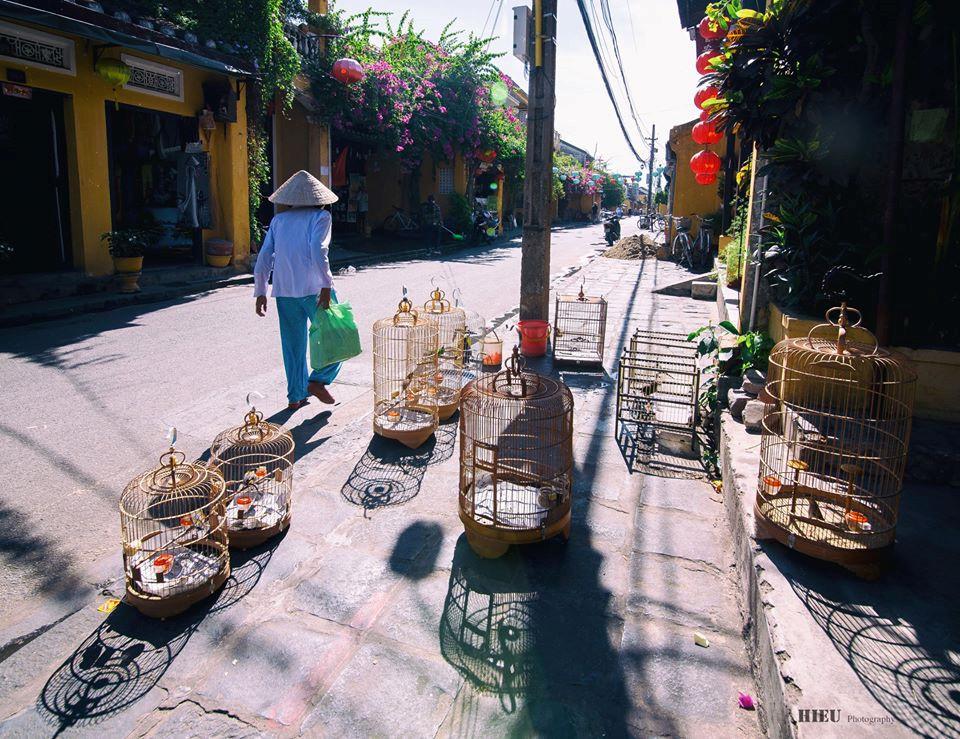
có những chiếc lồng đang được đặt ở bên đường